Histoire de ma vie

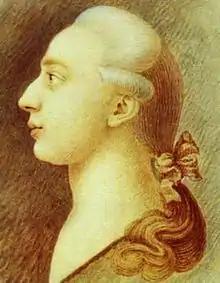
Portrait of Giacomo Casanova (made about 1750–1755) by his brother Francesco Casanova (State Historical Museum, Moscow).

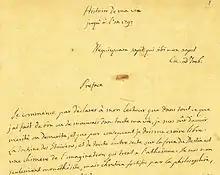
First page of Casanova's manuscript.

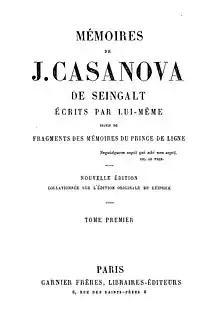
"Mémoires de J. Casanova de Seingalt, écrits par lui-même"

Histoire de ma vie ("The Story of My Life") is both the memoir and autobiography of Giacomo Casanova, a famous 18th-century Italian adventurer. A previous, bowdlerized version was originally known in English as The Memoirs of Jacques Casanova (from the French "Mémoires de Jacques Casanova") until the original version was published between 1960 and 1962. The unexpurgated English translation was published between 1966 and 1971.